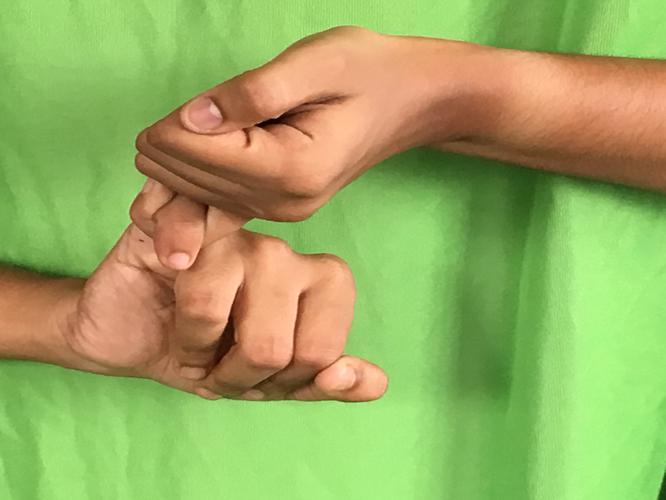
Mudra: Kilaka
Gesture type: double_hand